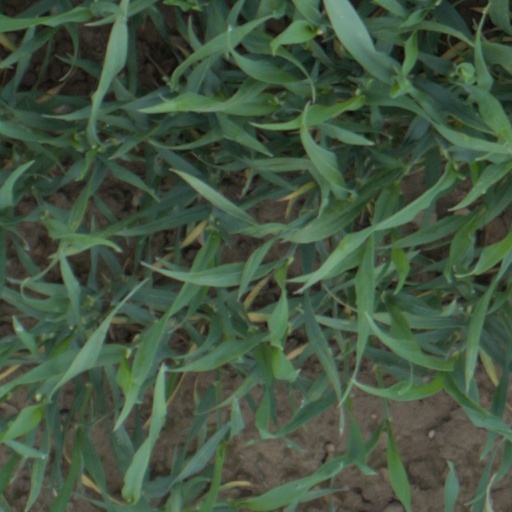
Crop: wheat